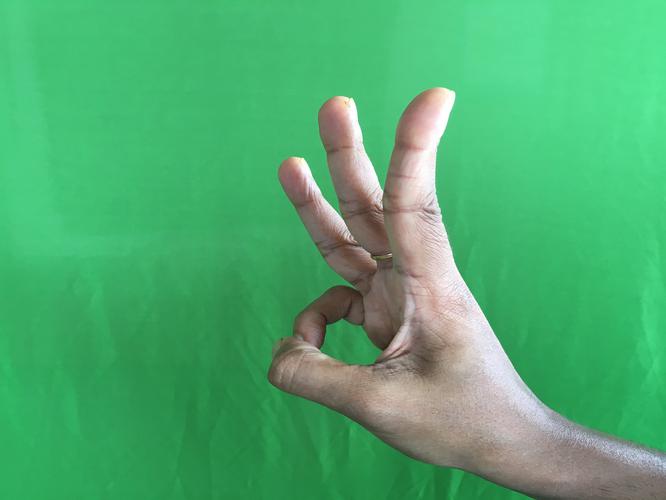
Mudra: Trishulam
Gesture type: single_hand